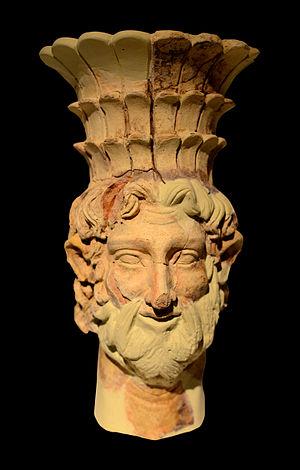
Ba'al Hammon ou Baal Hammon, parfois surnommé le « Saturne africain », est la divinité centrale de la religion carthaginoise à qui est offert le sacrifice du molk.
Le sanctuaire de Thinissut est un site archéologique tunisien fouillé au début du XXᵉ siècle et situé dans la localité actuelle de Bir Bouregba dans la région du cap Bon, à cinq kilomètres de la ville de Hammamet et à environ soixante kilomètres au sud-est de la capitale Tunis.
La civilisation carthaginoise ou civilisation punique est une ancienne civilisation située dans le bassin méditerranéen et à l'origine de l'une des plus grandes puissances commerciales, culturelles et militaires de cette région dans l'Antiquité.
Saturne est un dieu de la religion romaine.
Le musée national de Carthage est un musée archéologique situé sur la colline de Byrsa au cœur de la ville de Carthage en Tunisie. C'est l'un des deux principaux musées archéologiques de Tunisie avec le musée national du Bardo.